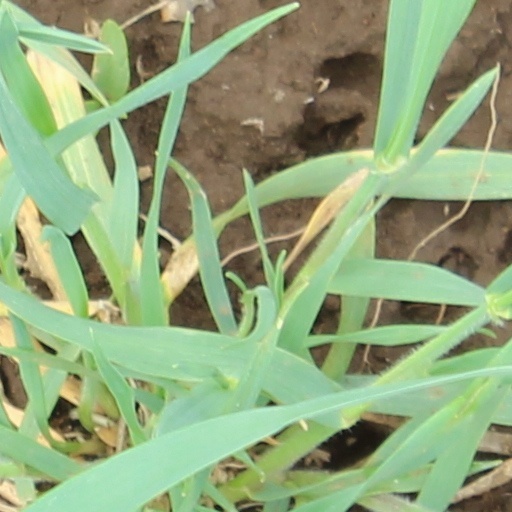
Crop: wheat